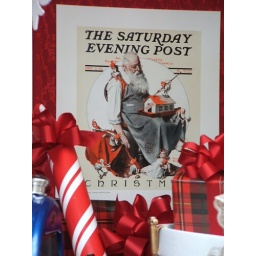
annual flower show,this years theme Holiday in Vermont; trains and train sets in Vermont